Interstate 635 (Texas)

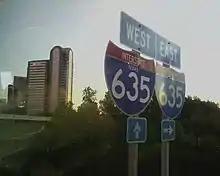
I-635 signage on the DNT frontage road. Galleria Dallas can be seen in the background.

I-635 begins at an intersection with I-20 in southeast Dallas and travels northward through Balch Springs into Mesquite, where it intersects US 80 at exits 6A and 6B and I-30 at exits 8A and 8B. The route then turns to the northwest, continuing near the border between Dallas and Garland. later, it takes a general westward turn as it intersects US 75 at exits 19A and 19B at the High Five Interchange. The section from I-35E to US 75 (Central Expressway) is one of the busiest stretches of road in the Dallas–Fort Worth metroplex, at virtually all hours of the day and night. The route continues west, intersecting the Dallas North Tollway at exits 22B and 22C and its original terminus, I-35E in Farmers Branch at exits 27B and 27C. The freeway then continues to the northwest, intersecting the President George Bush Turnpike at exit 30 westbound and exit 29B eastbound in Irving before arriving at its final terminus at SH 121 at the north entrance to the DFW Airport.